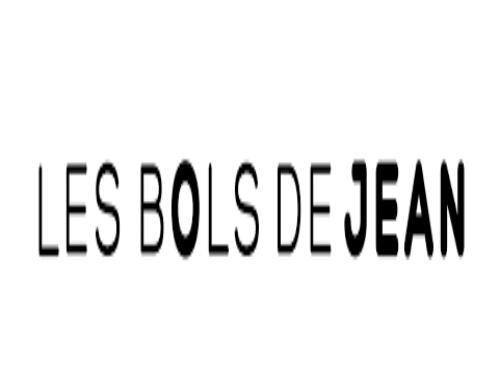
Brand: Bols
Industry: Necessities